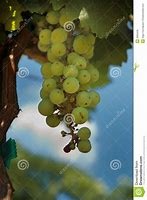
Label: grape